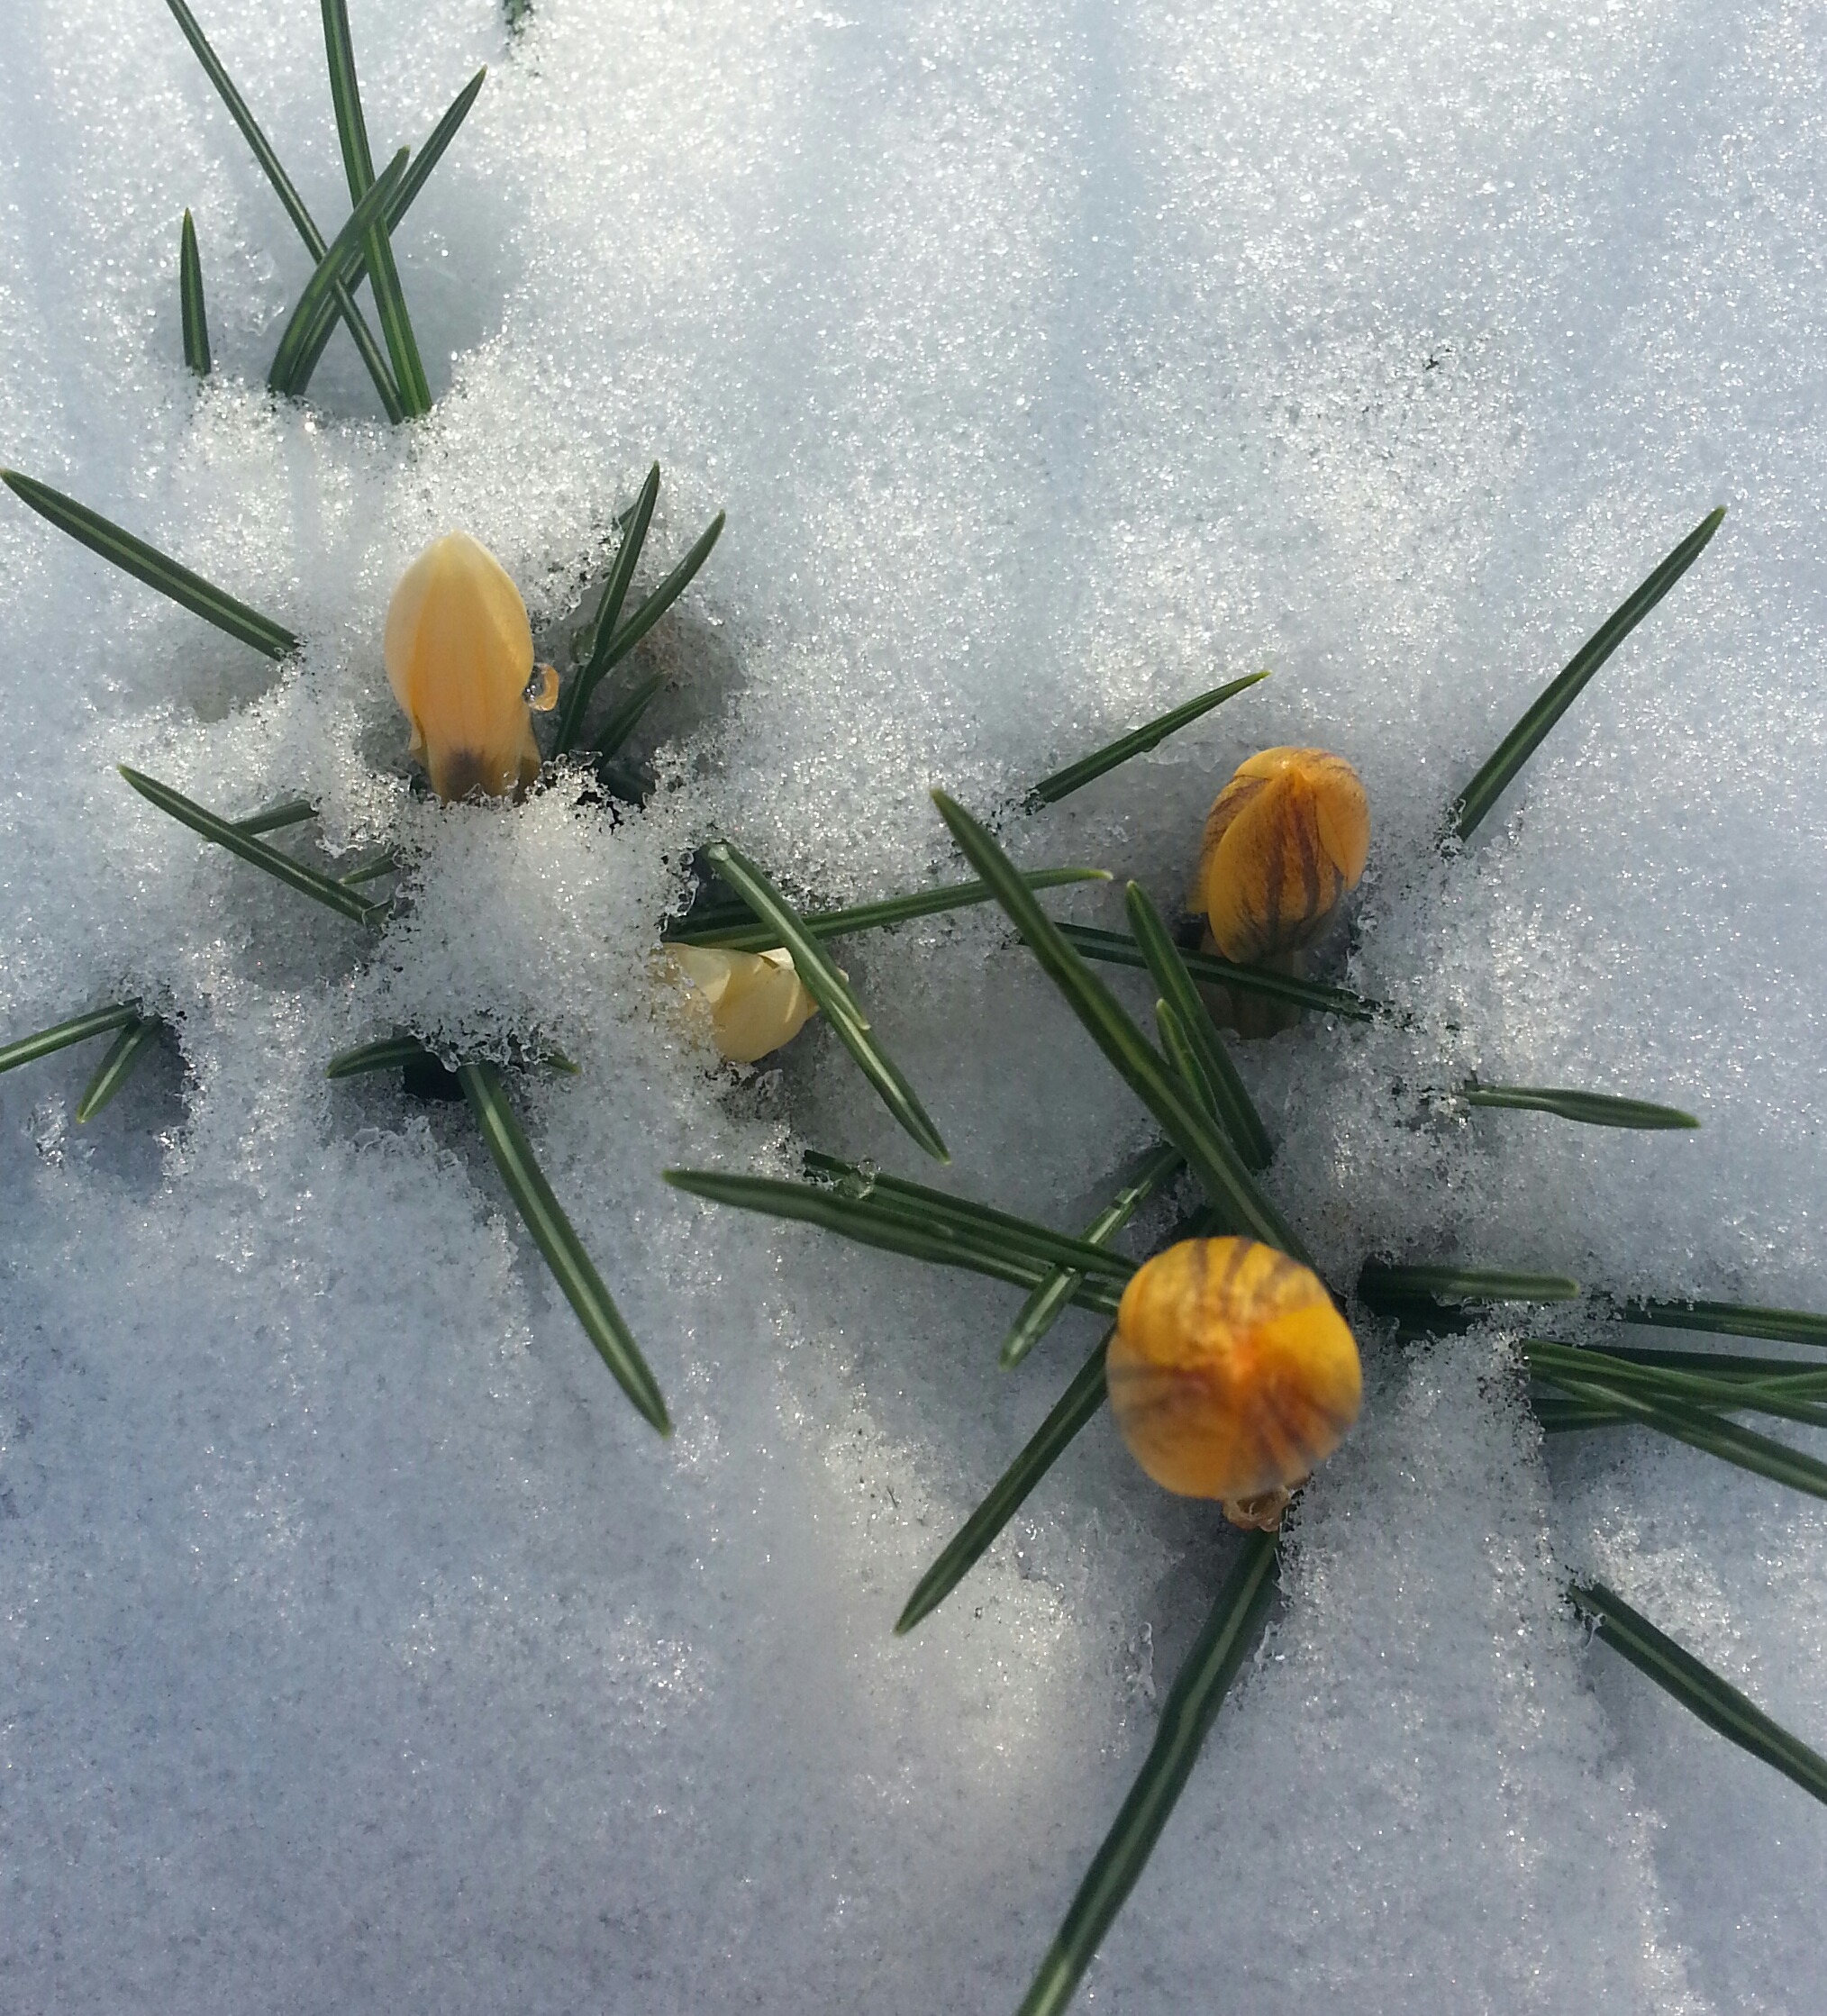
branch, plant, leaf, flower, spring, yellow, flora, crocus, floristry, macro photography, flowering plant, land plant